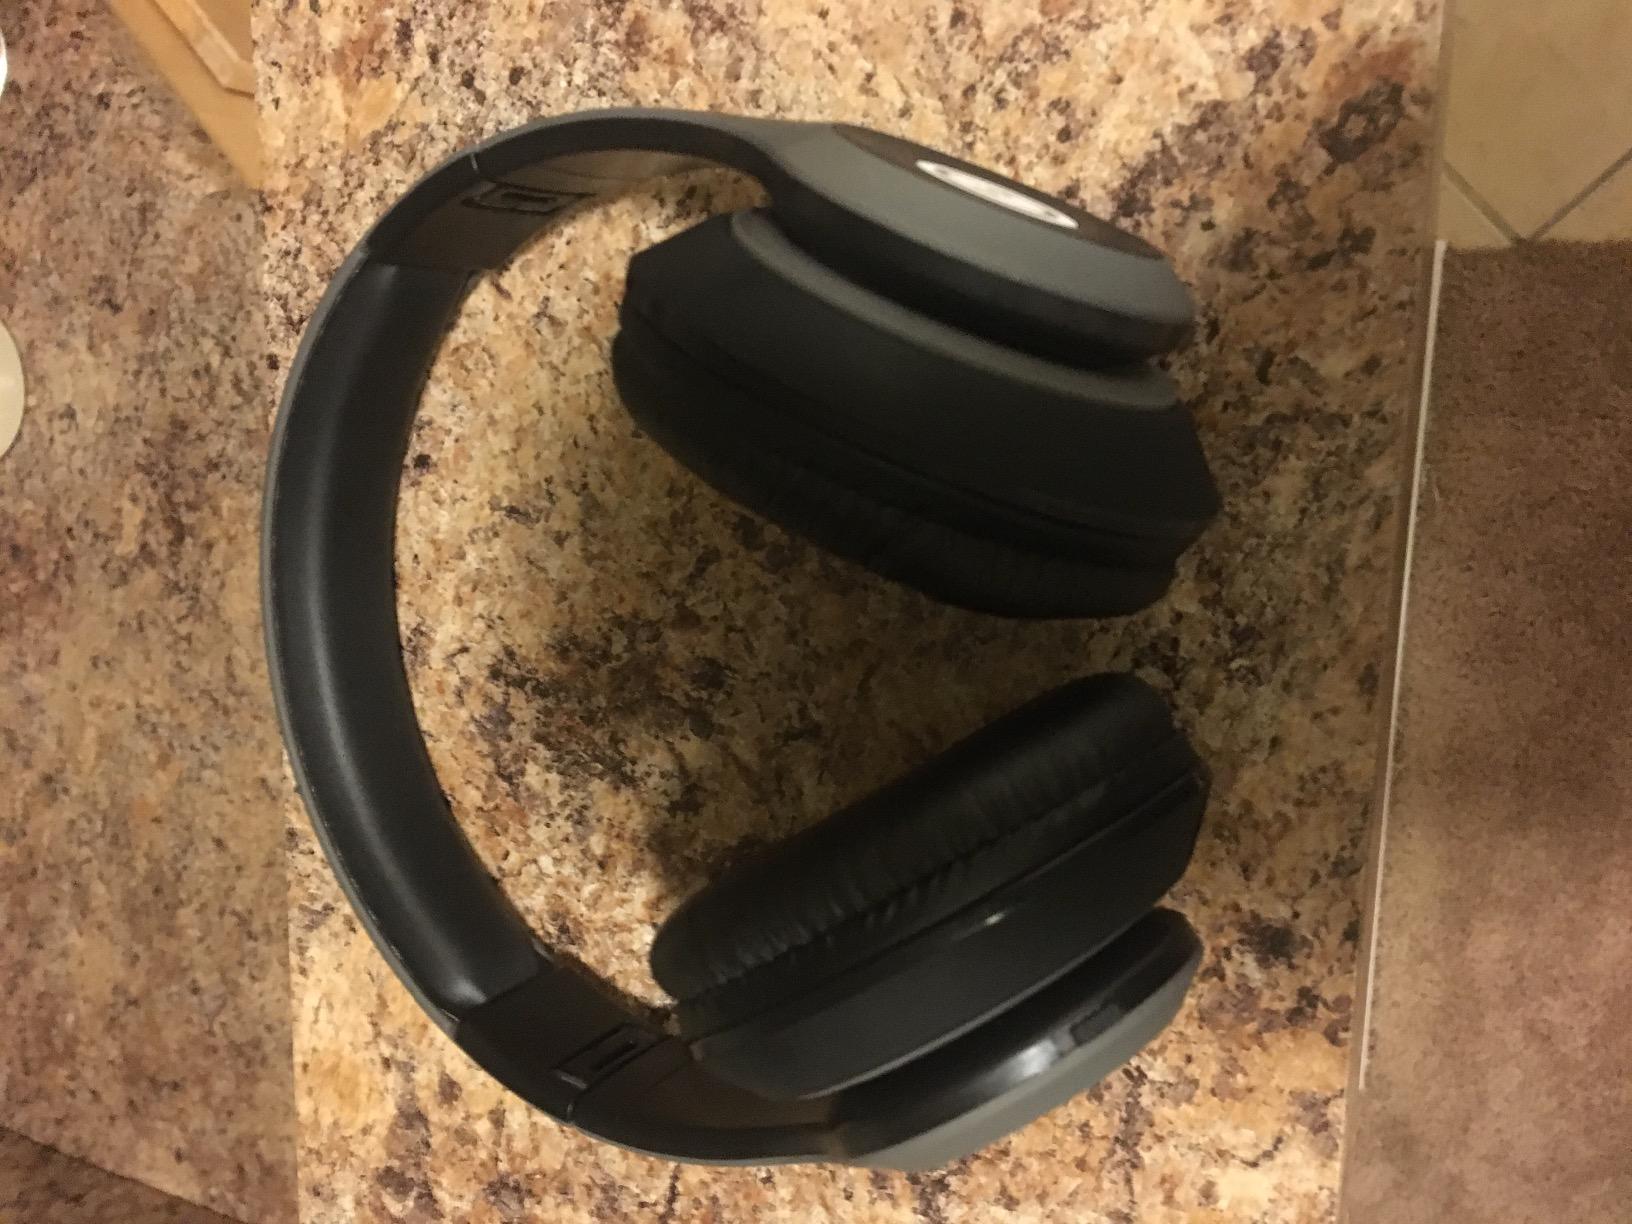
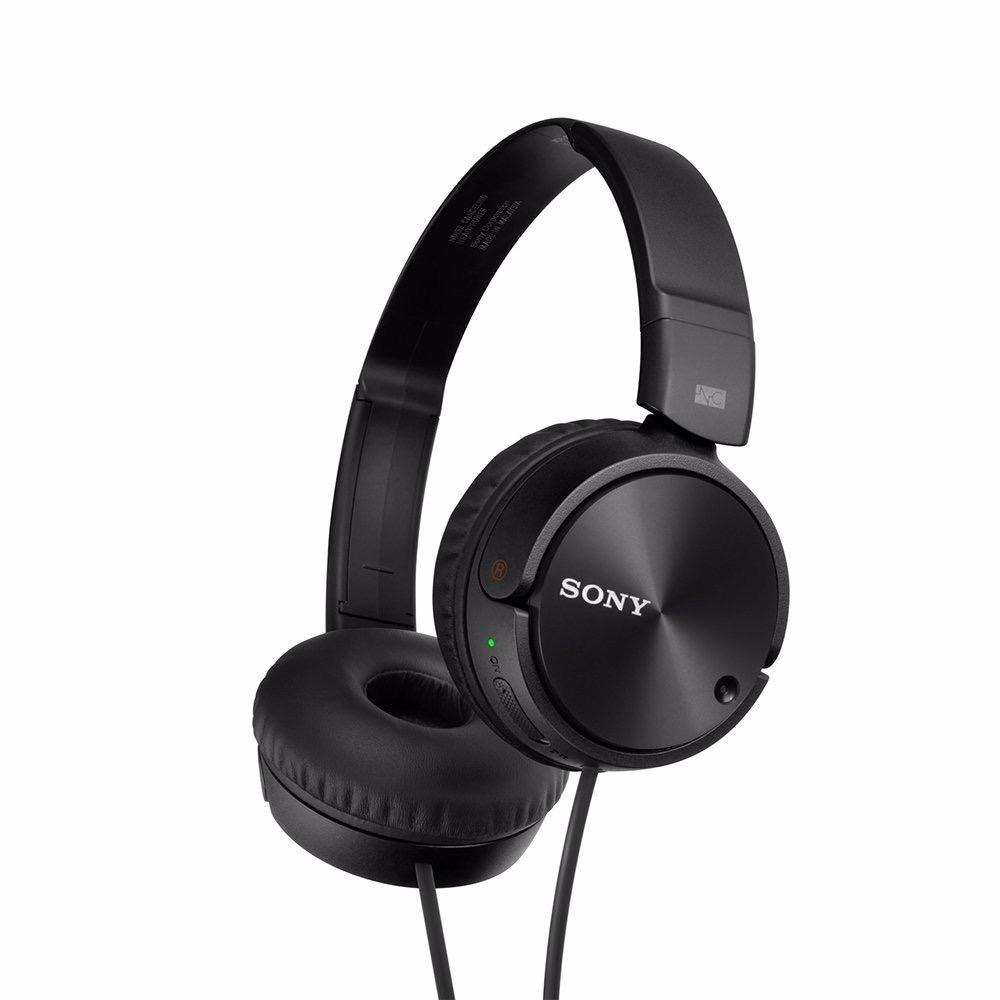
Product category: headphones
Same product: no